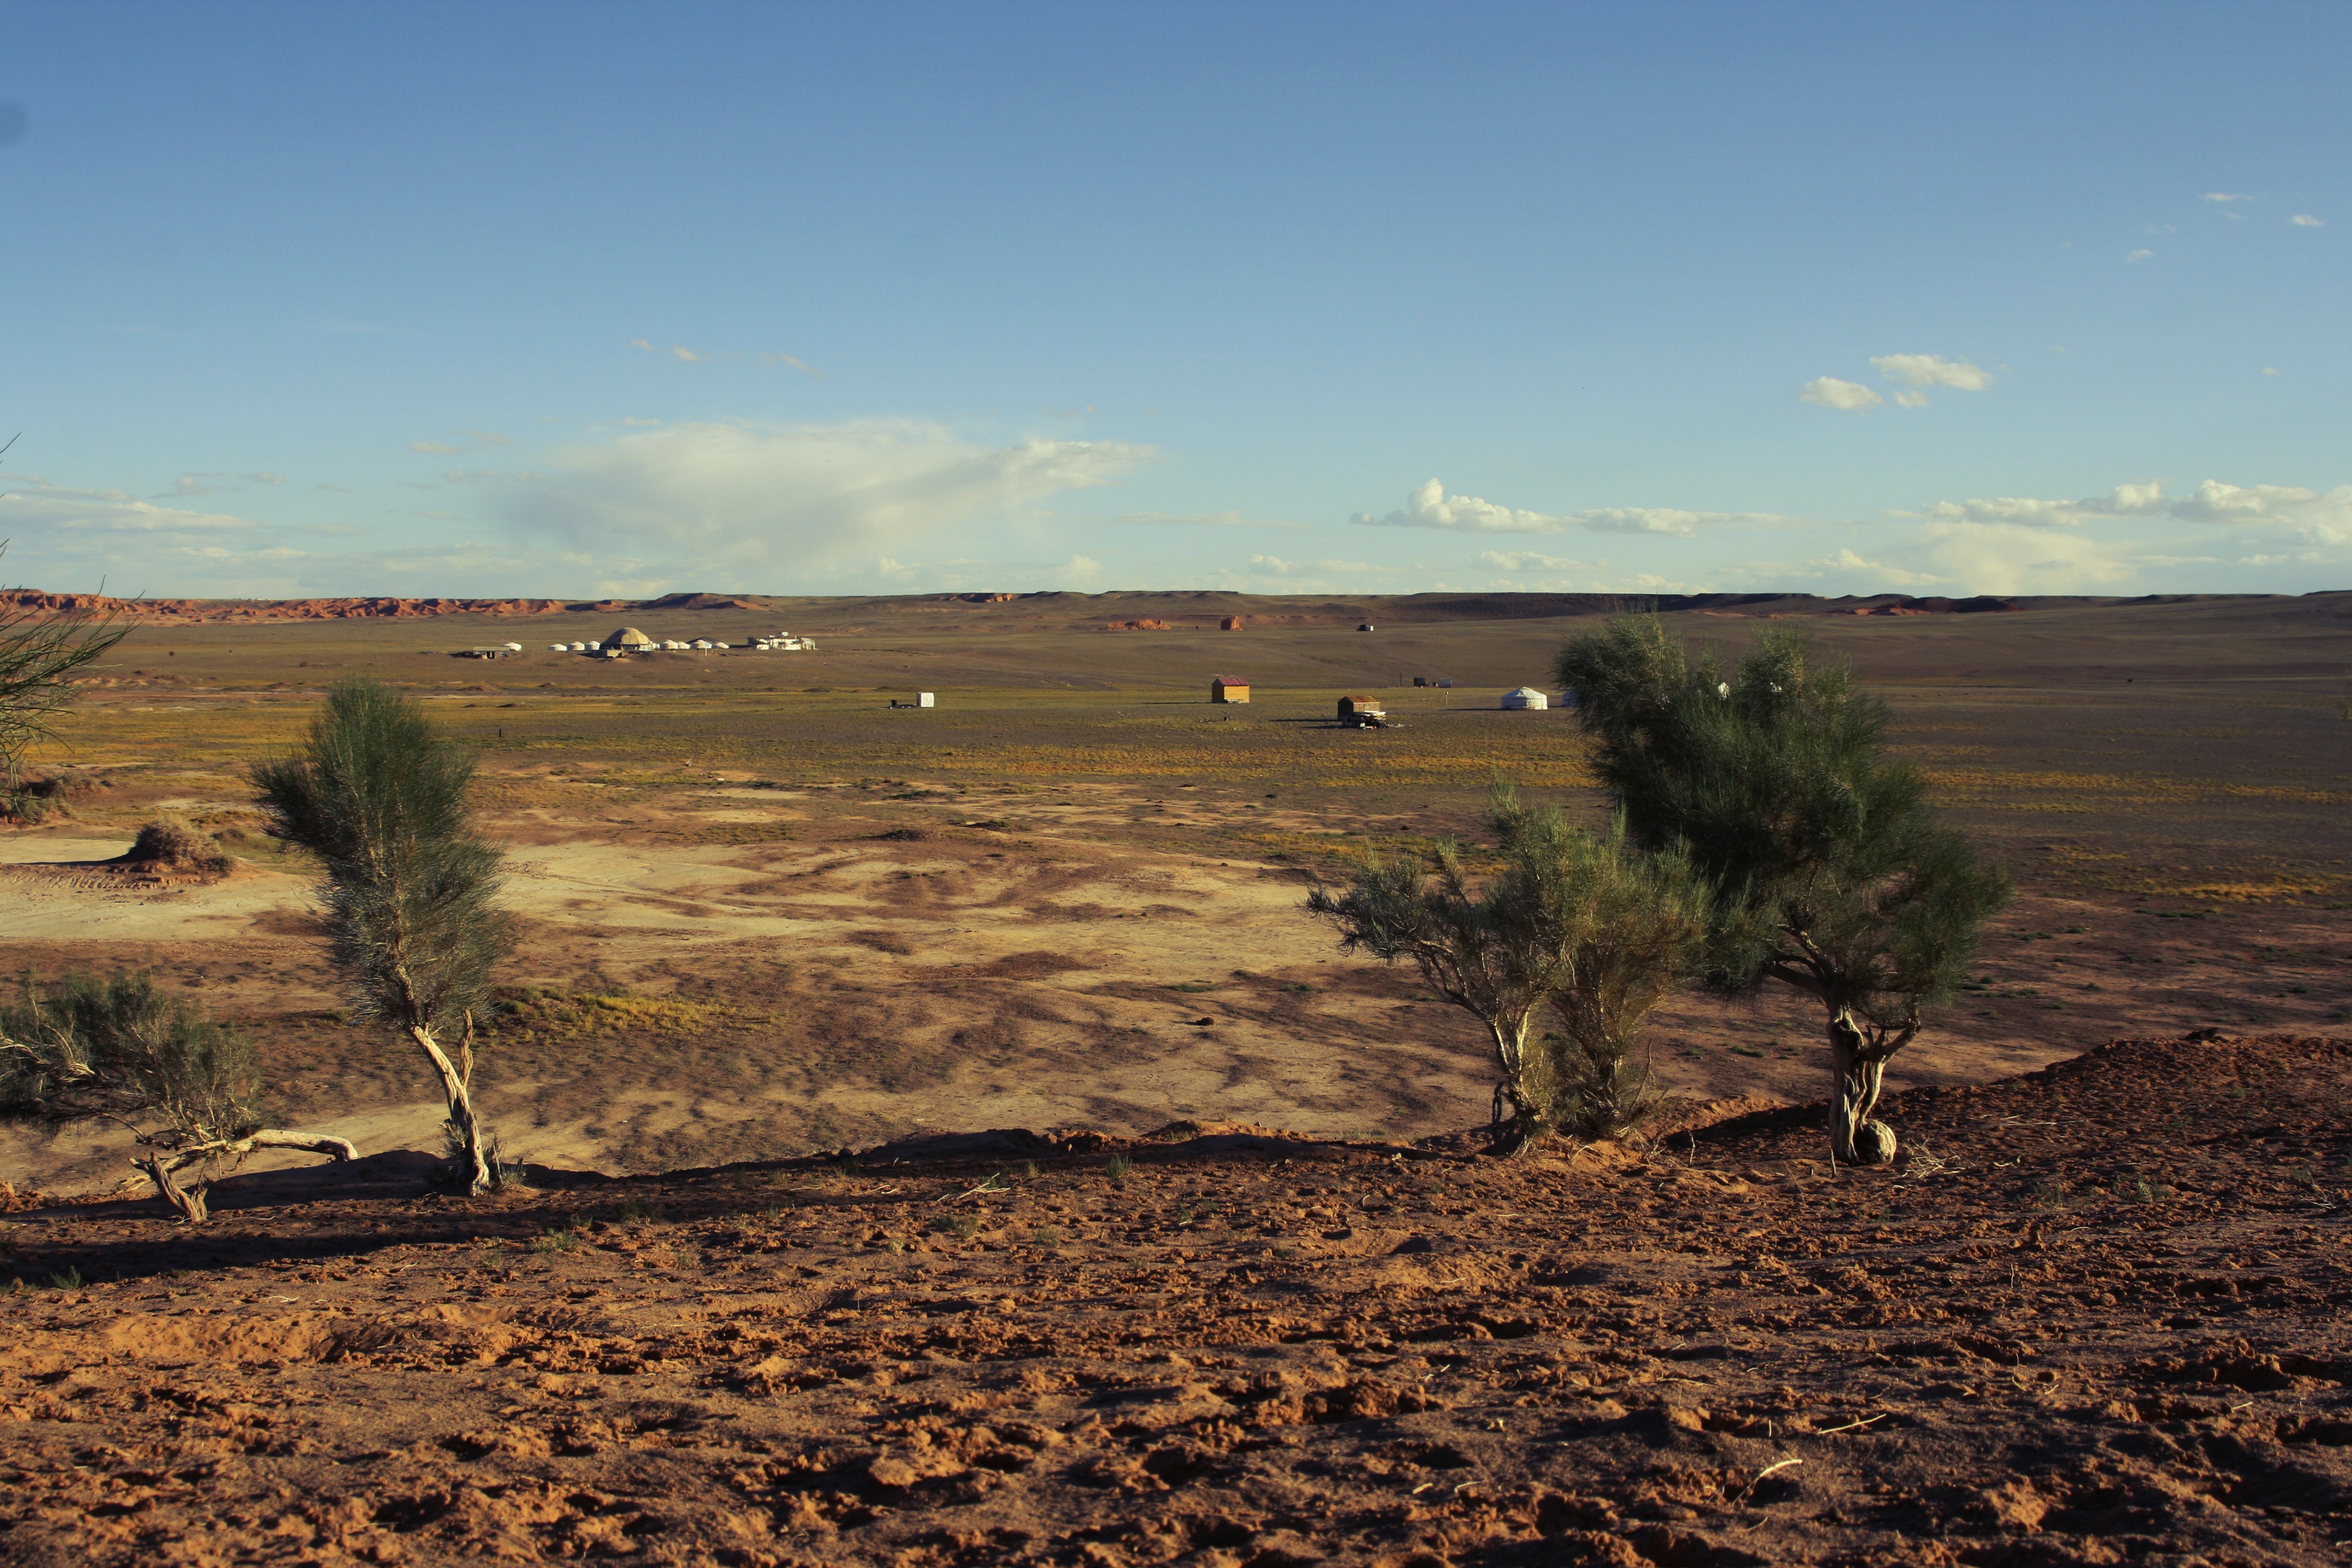
landscape, tree, nature, horizon, wilderness, field, prairie, morning, hill, desert, valley, travel, soil, agriculture, savanna, plain, suburbs, wetland, plateau, habitat, ecosystem, mongolia, steppe, rural area, natural environment, geographical feature, aeolian landform